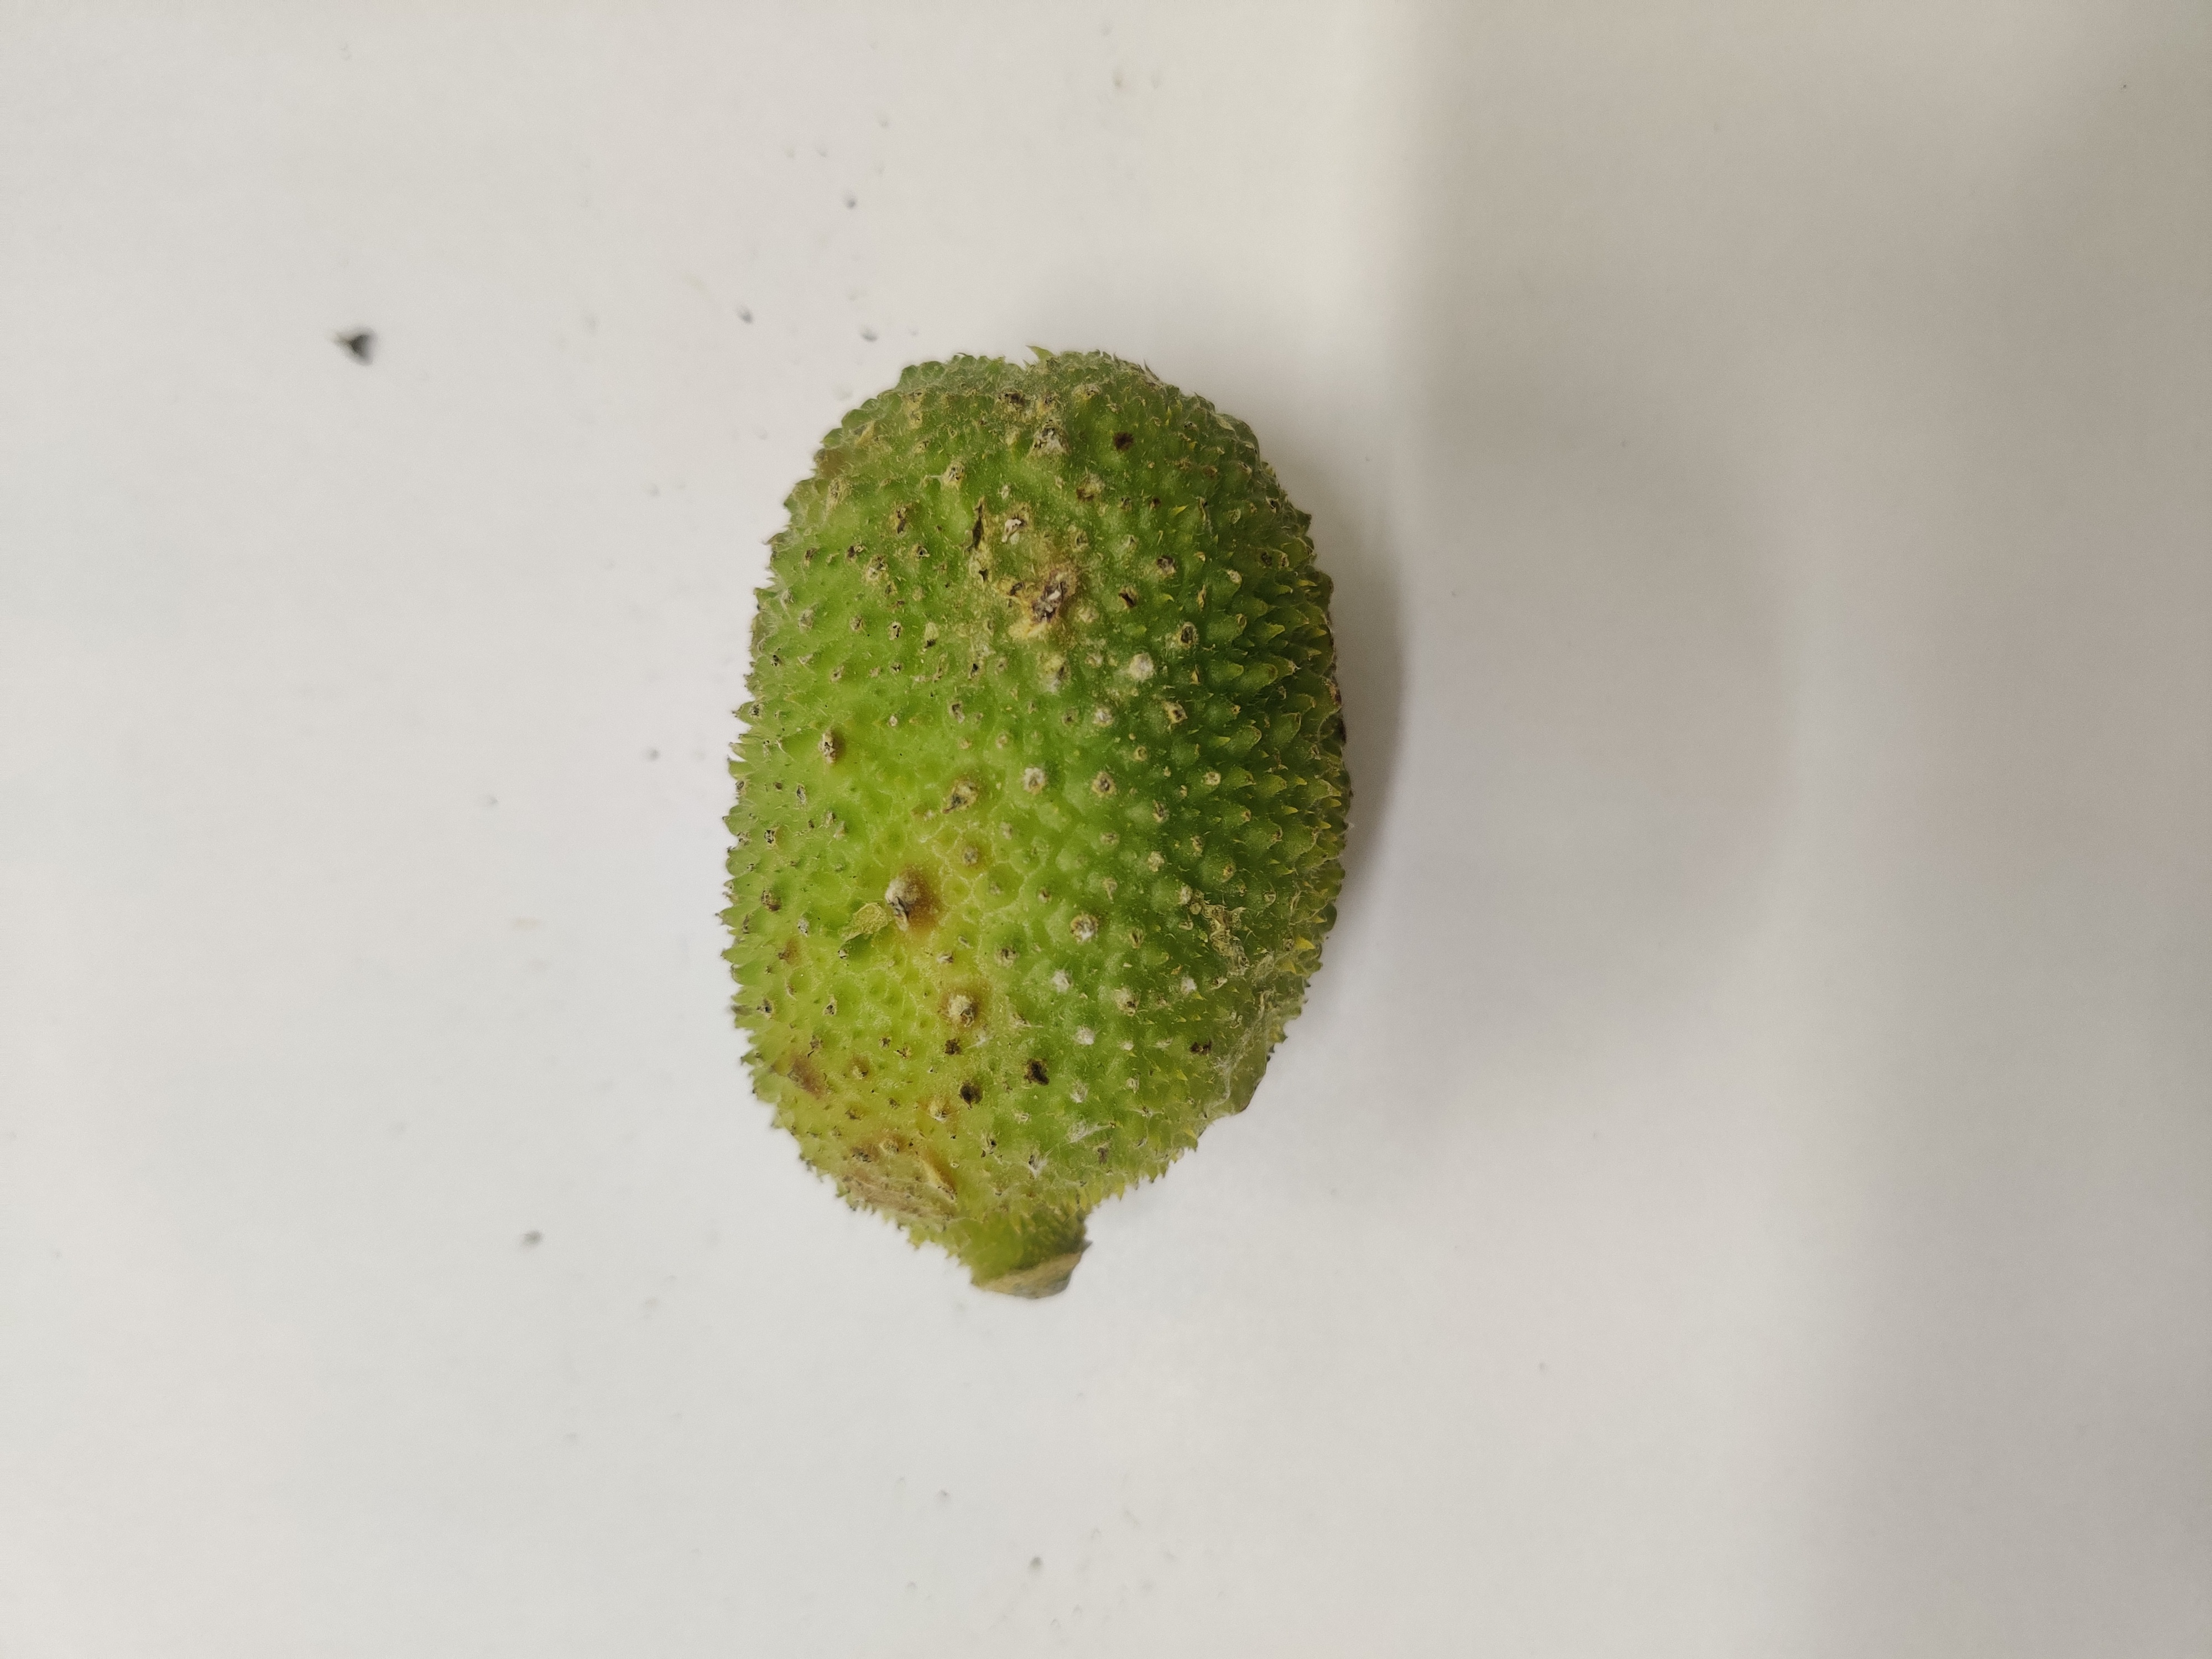
Crop: Spiny Gourd
Condition: Severely Damaged